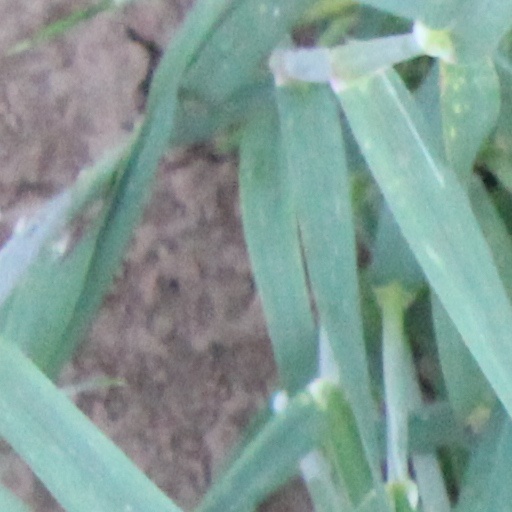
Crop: wheat